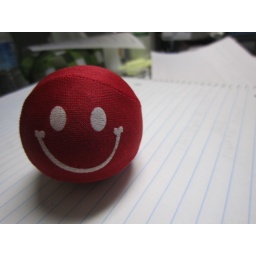
this red ball of fun gets thrown around quite a bit at work.it needs a name....haha